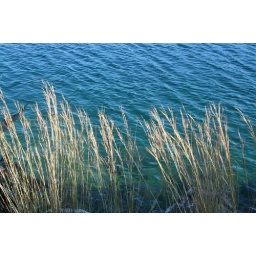
grass by the lake on the island